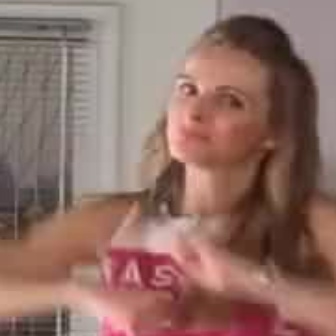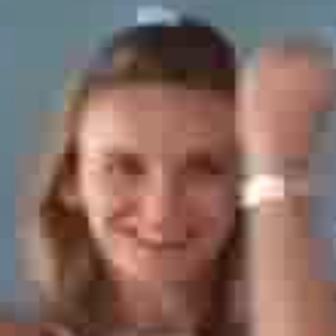
  Please identify the target specified by the bounding box [159,60,258,158] in the first image and locate it in the second image. Return the coordinates in [x_min,y_min,x_max,y_max] format.
Answer: [74,114,236,275]